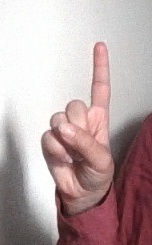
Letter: bb